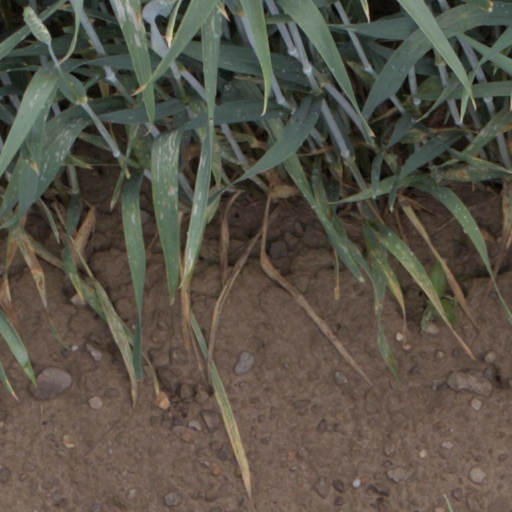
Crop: wheat